Edinson Cavani

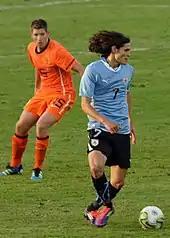

On 2 February 2021, he scored the fourth goal in United's Premier League record-equalling 9–0 win against Southampton. On 29 April, he scored twice and assisted two more goals in a 6–2 home win over Roma in the first leg of the Europa League semi-finals; he scored another two in a 3–2 defeat in the return leg, which allowed United to advance to the final 8–5 on aggregate. Across April, Cavani scored five goals and collected three man of the match award from four starts which lead to him winning his first Manchester United player of the month award.